William Cholmondeley, 3rd Marquess of Cholmondeley

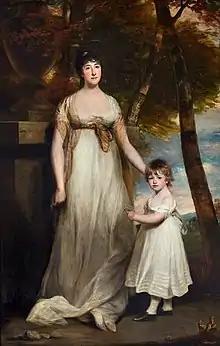
Lady Cholmondeley and her son William Henry Hugh Cholmondeley, 3rd Marquess of Cholmondeley (1805), by Charles Turner

Cholmondeley was the younger of two sons born to George, Fourth Earl of Cholmondeley, who was created the first Marquess of Cholmondeley in 1815. His mother was Lady Georgiana Charlotte, second daughter and co-heir of Peregrine Bertie, 3rd Duke of Ancaster and Kesteven. He was a direct descendant of Sir Robert Walpole, the first Prime Minister of Great Britain.